Fisherman's Castle

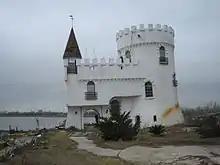
Irish Bayou Castle

Fisherman's Castle, sometimes known as Irish Bayou Castle is a 942 square-foot castle built on Irish Bayou in New Orleans near Slidell, Louisiana. Simon Villemarette built the castle in the style of a 14th-century chateau in 1981 in anticipation of the 1984 World's Fair, and it was strong enough to survive hurricanes Katrina, Isaac, and Ida, although it required repairs following Katrina. Charles and Jean Kuhl bought the castle in 1995 and sold it in 2014 being renovated the same year.